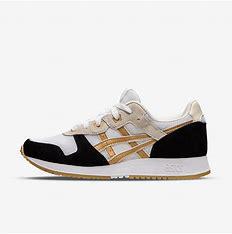
Brand: Asics
Model: Lyte Classic